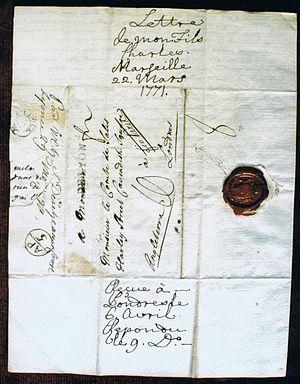
Harley Street est une rue de Londres.